Bridge restaurant

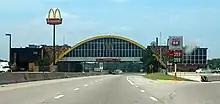
The world's first bridge restaurant, built in 1957 in Vinita, Oklahoma (2008)

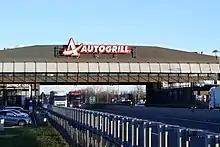
Europe's first bridge restaurant, built in 1959 in Fiorenzuola d'Arda, Italy

The first bridge restaurant was built in 1957, over I-44 (Will Rogers Turnpike) at the Vinita, Oklahoma, rest area. It is currently a McDonald's, Subway fast-food restaurant, and a Kum & Go gas station and was the world's largest until the opening of a larger location in Moscow, Russia. With the construction of the Illinois Tollway in 1958, five more bridge restaurants were built as Illinois Tollway Oases, opening in 1959.